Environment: real
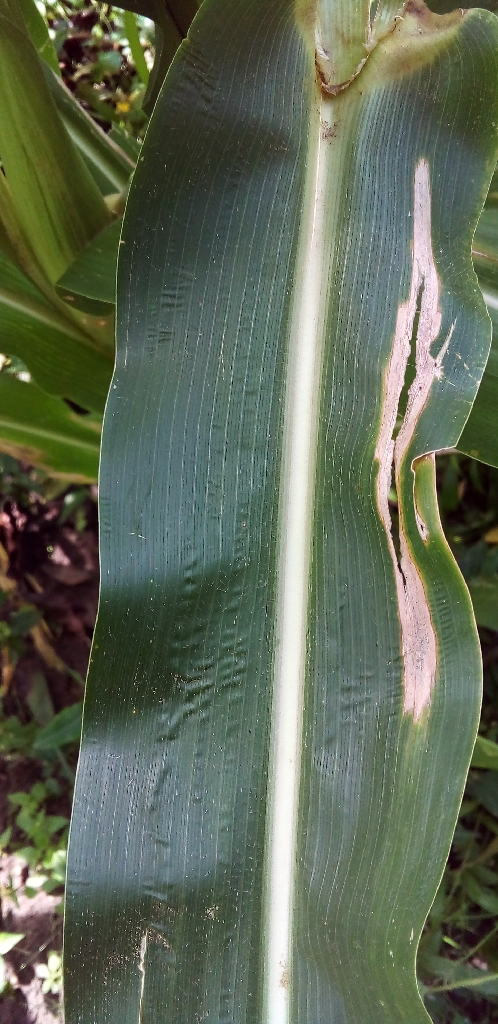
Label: northern_corn_leaf_blight